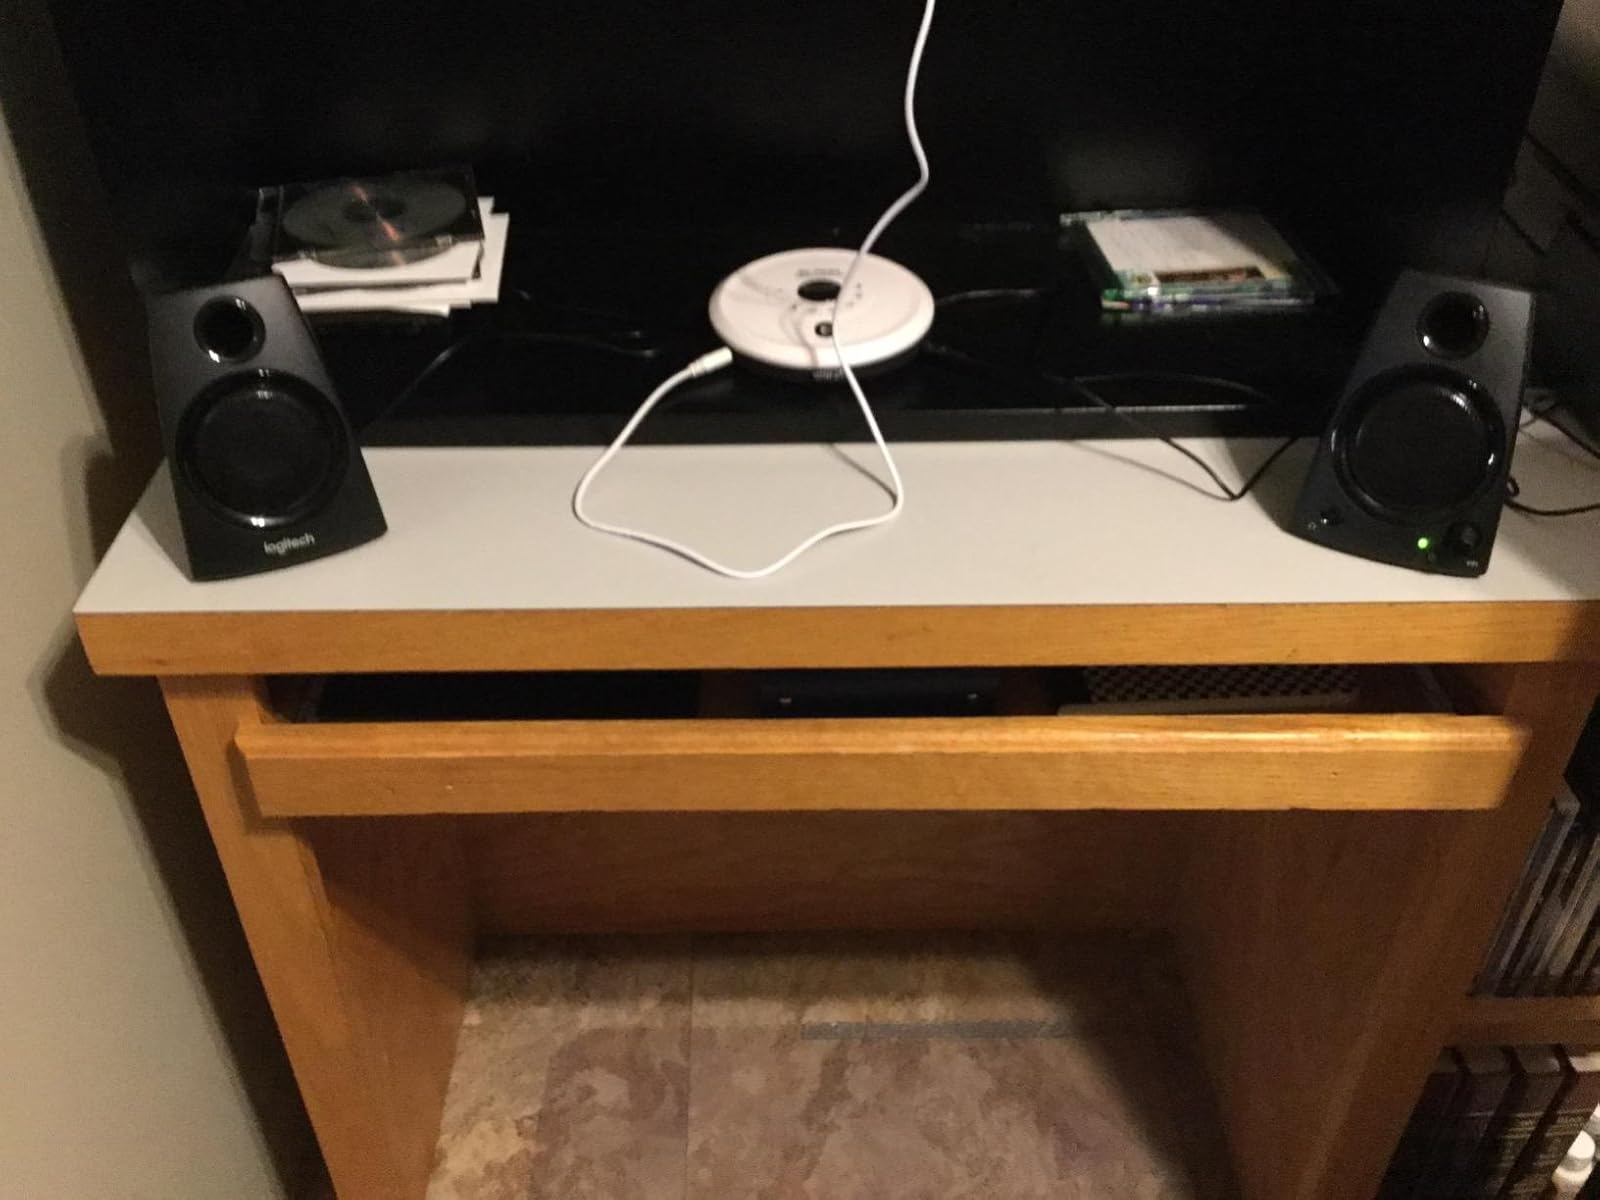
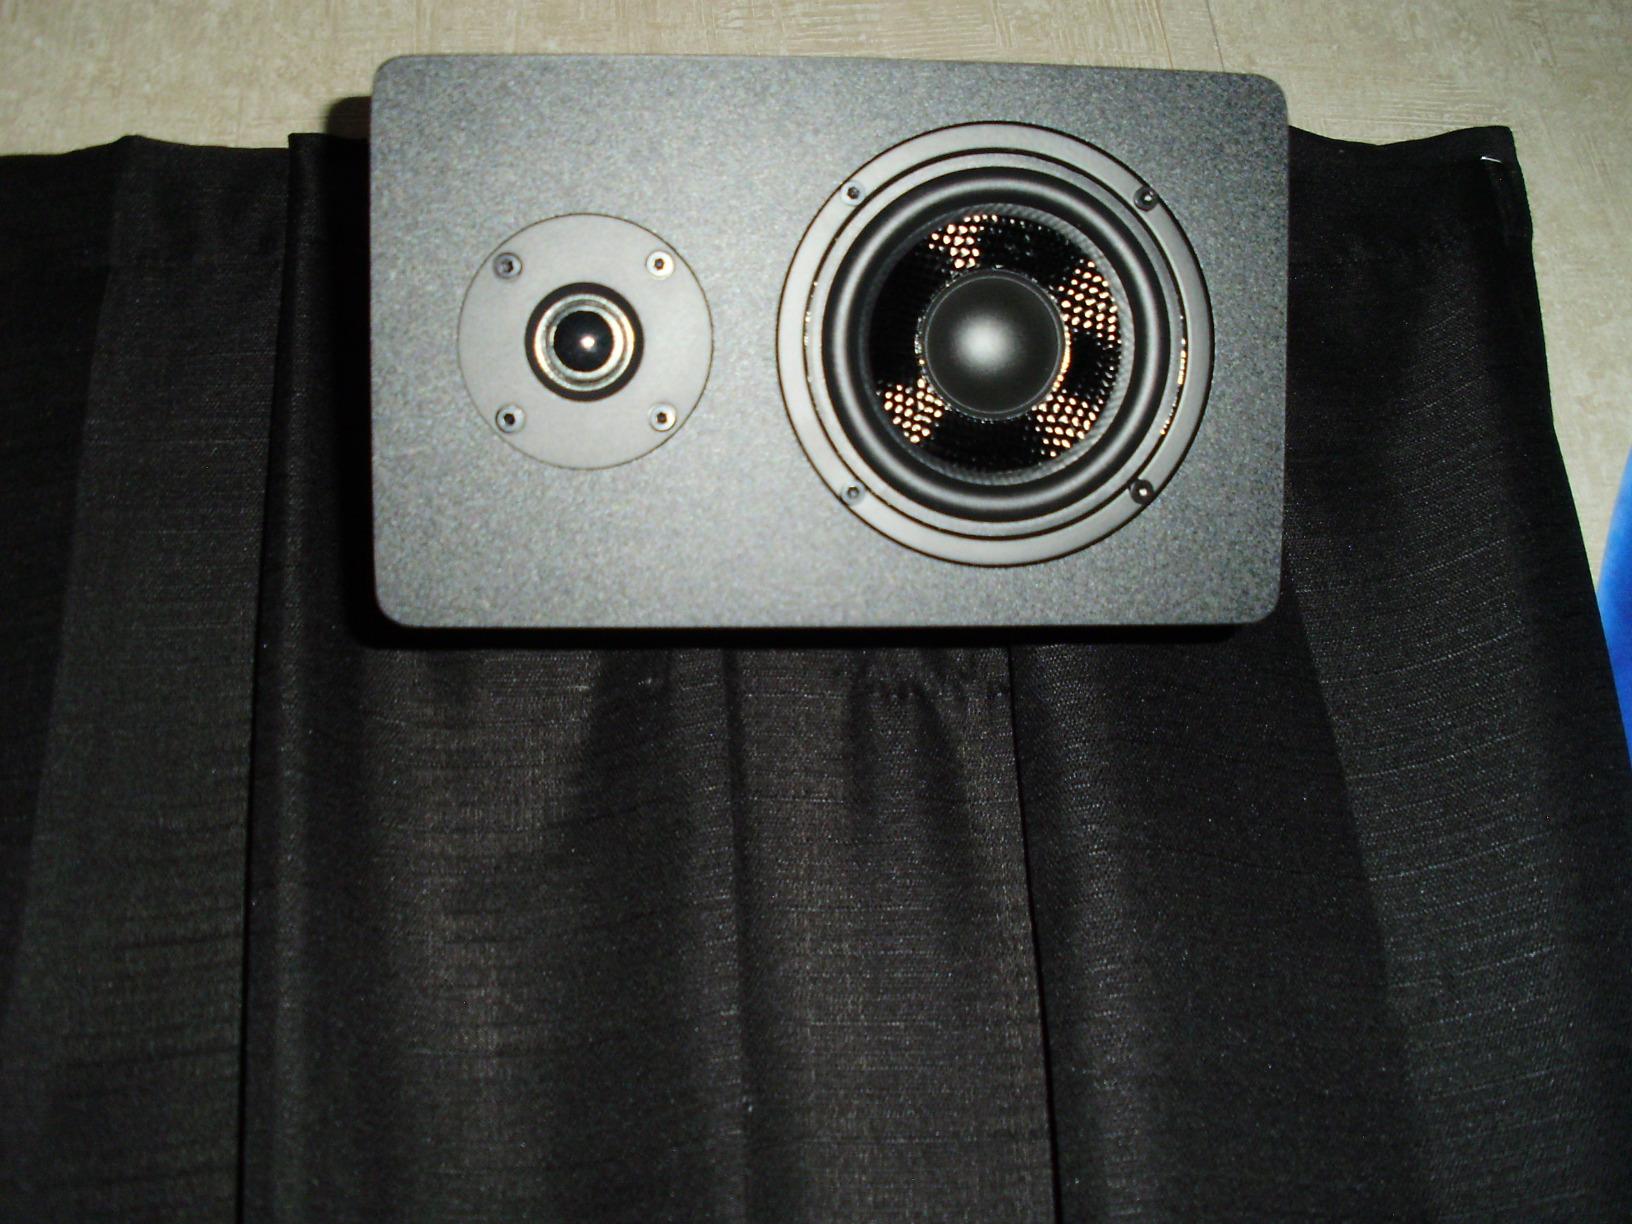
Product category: speaker
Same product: no